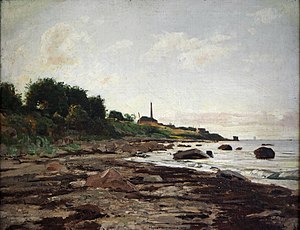
Hans Herrmann
Dänische Küste malet af Hans Herrmann
Hans Herrmann var en tysk landskabs- og genremaler.